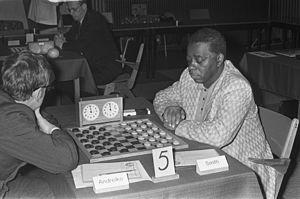
Andris Andreiko est un damiste soviétique qui a été trois fois champion du monde, une fois champion d'Europe et huit fois champion d'URSS.
Carl Smith est un joueur afro-américain de dames internationales et de pool checkers. Il a en particulier été Top Master de pool checkers onze fois entre 1967 et 1992 et a participé au championnat du monde de dames internationales en 1968, 1972, 1976 et 1978.